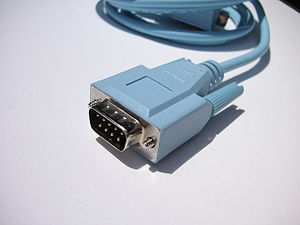
RS-232
Et eksempel på et serielt RS-232 kabel med 9-polet han D-stik.
RS-232 er en gammel grænseflade for seriel digital datakommunikation, som blev introduceret i 1962. RS-232 muliggør lag-1 kommunikation mellem datakommunikationsudstyr og dataterminaludstyr. De blev tidligere anvendt til PC tastaturer og mus.